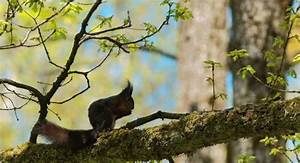
Label: squirrel